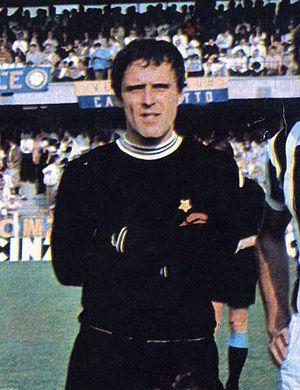
Roberto Tancredi est un footballeur italien devenu par la suite dirigeant de football.